New world order (politics)

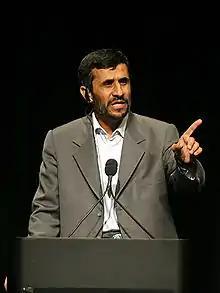
Iranian President Ahmadinejad speaking at Columbia University

The Gulf War was also framed as a test case for United Nations credibility. As a model for dealing with aggressors, Scowcroft believed that the United States ought to act in a way that others can trust and thus get United Nations support. It was critical that the U.S. not look like it was throwing its weight around. Great power cooperation and United Nations support would collapse if the U.S. marched on the Baghdad to try to remake Iraq. However, practically, superpower cooperation was limited. For example, when the U.S. deployed troops to Saudi Arabia, Soviet Foreign Minister Eduard Shevardnadze became furious at not being consulted.